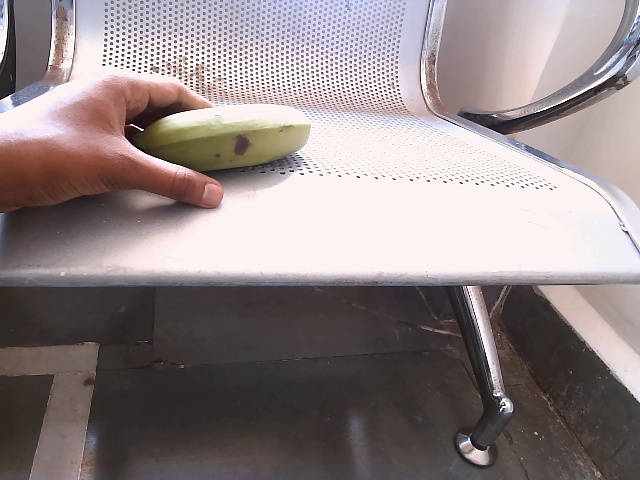
Label: Raw_Banana